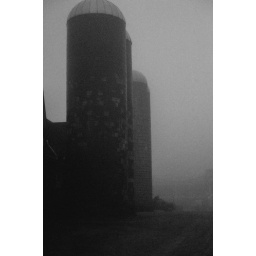
silos near the cow pasture at NCSU's VTH...early in the morning, on my &amp;quot;lunch&amp;quot; break...feeback/advice welcome!